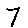
Label: 7